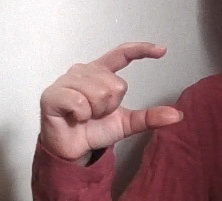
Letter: dal